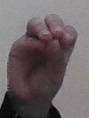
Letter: ha